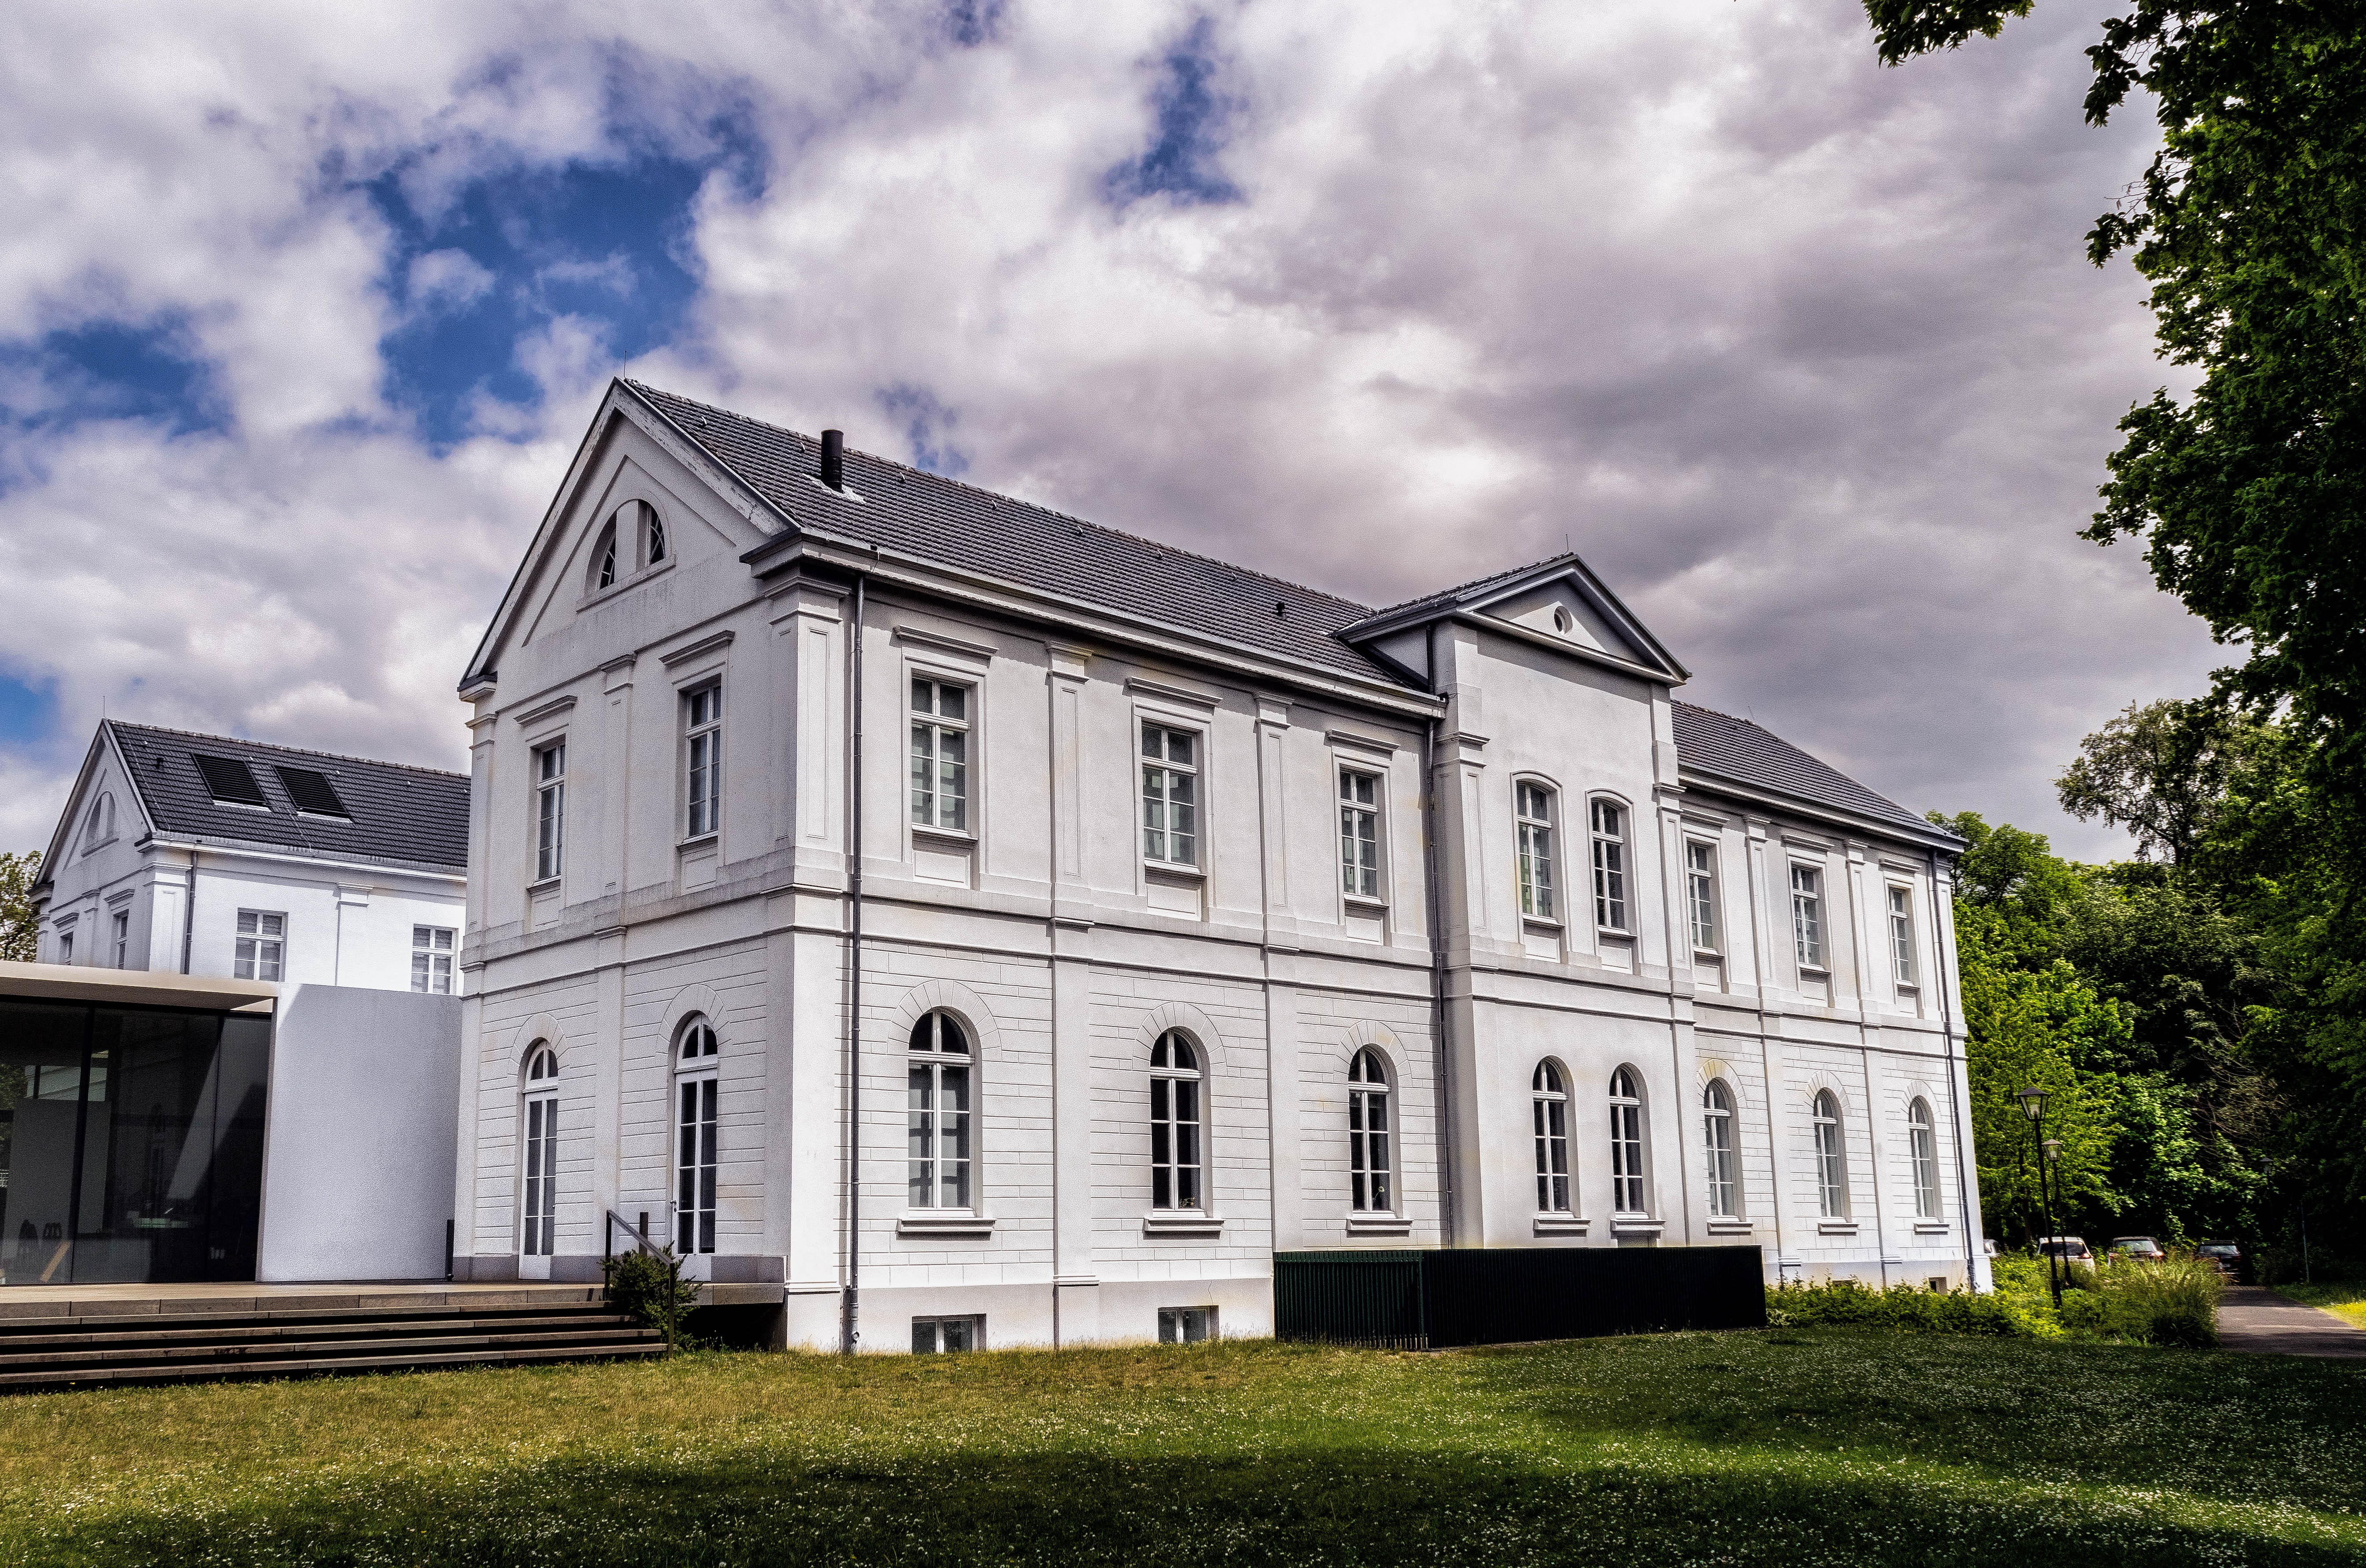
architecture, villa, mansion, house, building, chateau, home, museum, facade, property, education, art, estate, exhibition, artists, manor house, stately home, br hl, residential area, max serious